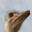
Label: bird